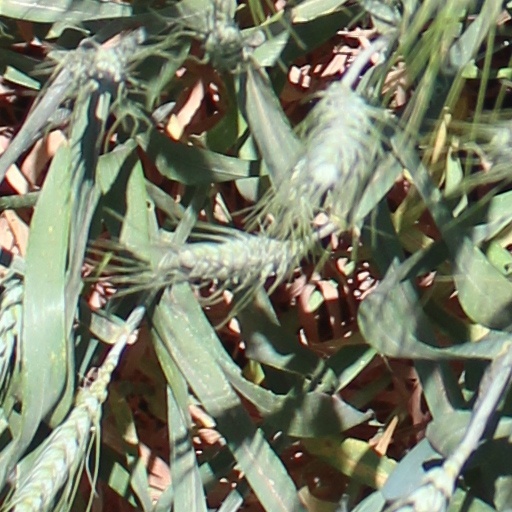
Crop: wheat